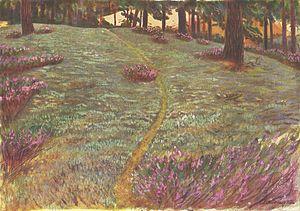
Gotska Sandön, toponyme suédois signifiant littéralement « l'île de sable de Gotland », est une île de la mer Baltique dans le comté de Gotland, en Suède. L'île est très isolée, située à 38 kilomètres au nord de l'île de Fårö, une autre île juste au nord de Gotland. Elle constitue la partie émergée d'un long récif la reliant à Gotland formé par les moraines datant des dernières glaciations. La côte de Gotska Sandön est dominée par des plages et dunes tandis qu'à l'intérieur des terres s'étend une vaste forêt de pins parsemées de quelques dunes fixées formant les rares reliefs de l'île dont son point culminant avec 42 mètres d'altitude. Le climat relativement sec et le sol sablonneux ne contribuent pas au développement de la flore, plutôt pauvre hormis dans les quelques dépressions qui parviennent à conserver l'humidité, et de la faune, à l'exception de nombreux insectes rares, des oiseaux de mer et des phoques sur le littoral qui parviennent à s'affranchir de l'isolement de l'île plus facilement que des espèces strictement terrestres. Gotska Sandön est tout de même appréciée par les visiteurs pour son avifaune et ses mammifères marins.